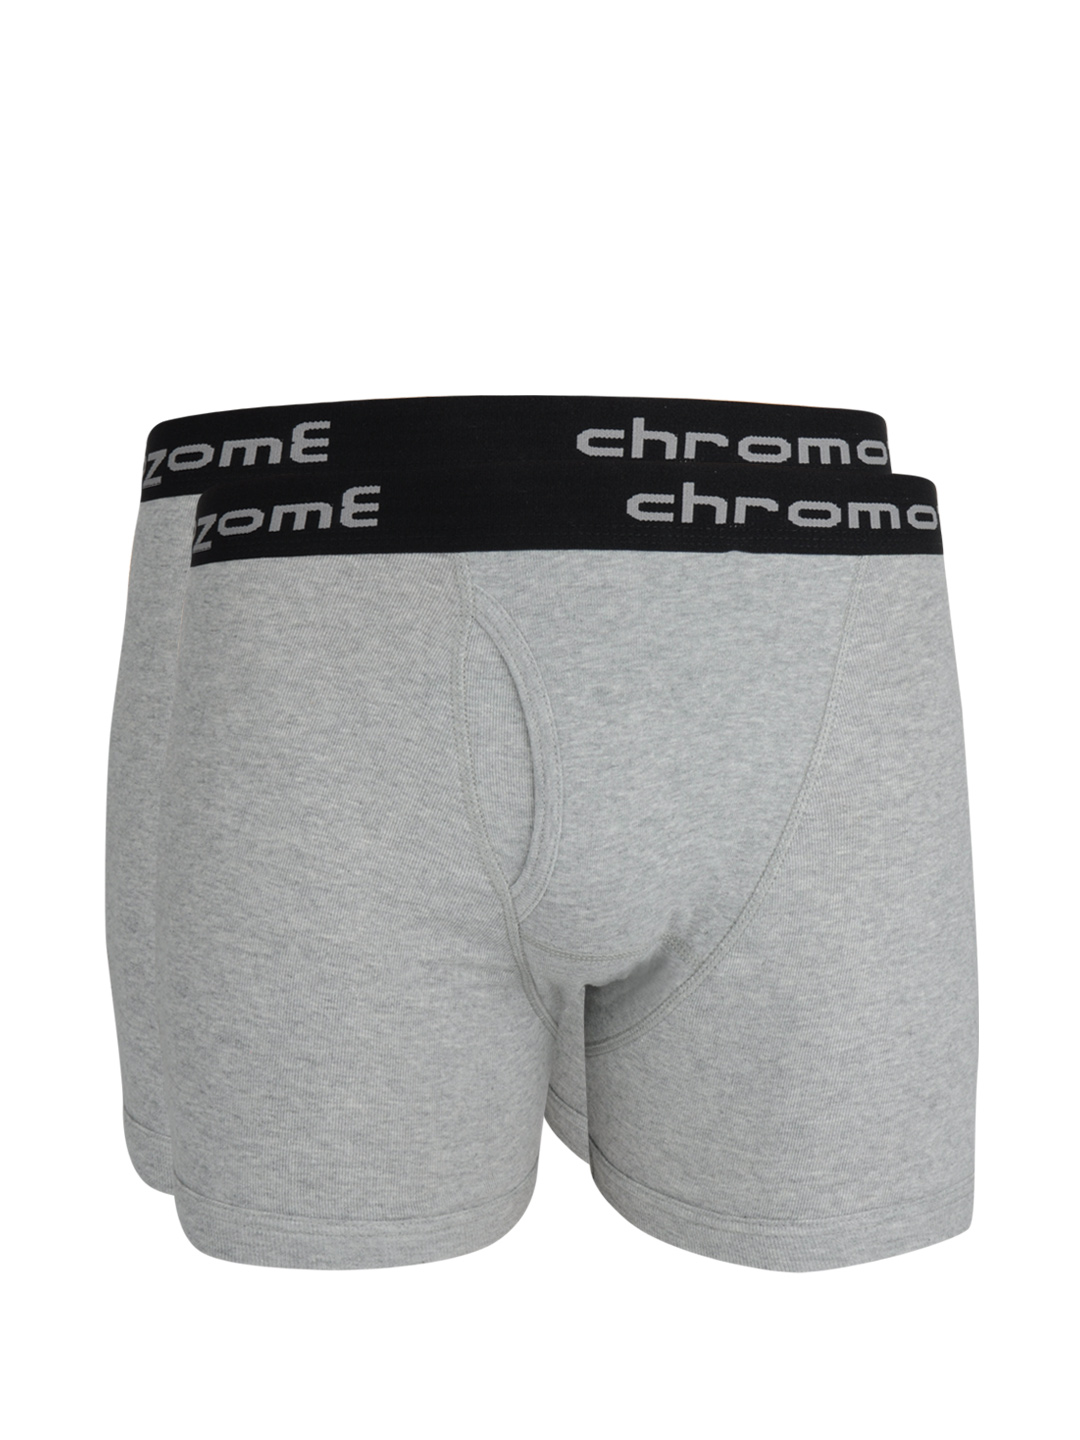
Chromozome Men Pack of Two Trunks
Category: Apparel / Innerwear / Trunk
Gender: Men
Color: Grey Melange
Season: Summer 2016
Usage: Casual